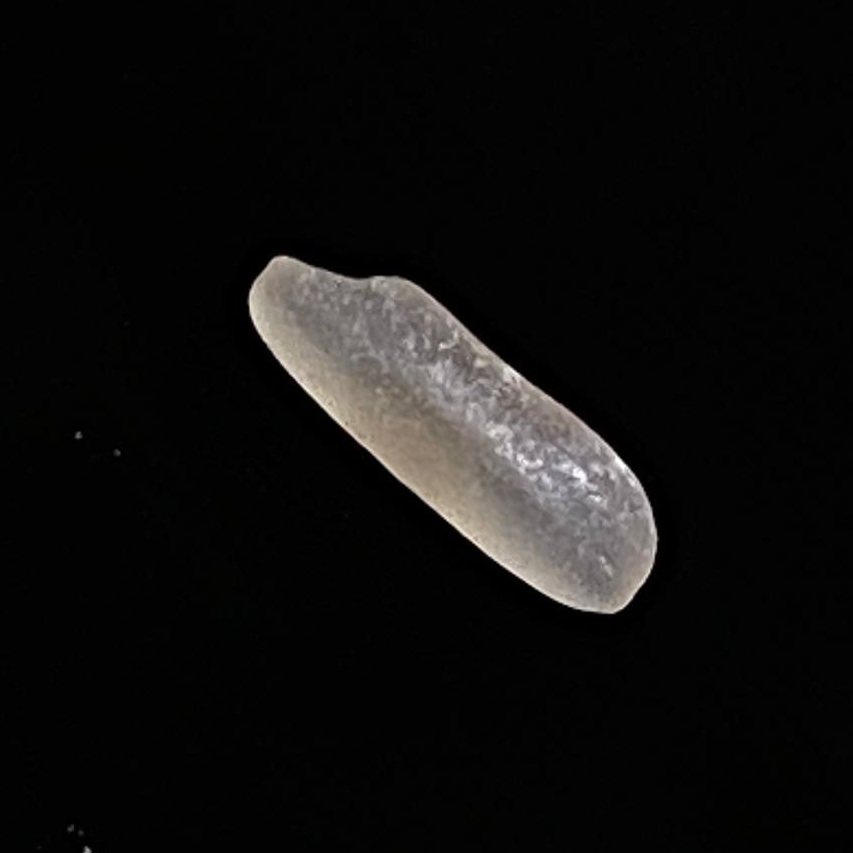
Rice variety: BR28